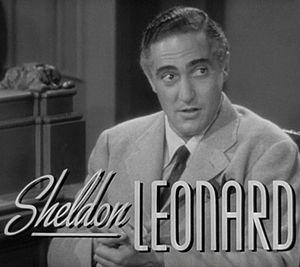
Sheldon Leonard, né le 22 février 1907 à New York et mort le 10 janvier 1997 à Beverly Hills en Californie, est un acteur et producteur de cinéma américain.
Nick joue et gagne est un film américain réalisé par W. S. Van Dyke, sorti en 1939.